Cooper Tire & Rubber Company

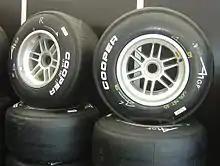
Cooper racing tires (A1GP)

In 1997, the tire business of Avon Rubber of Melksham, Wiltshire, in the United Kingdom was sold to Cooper, so that Avon could concentrate on its core businesses of automotive components, technical products, and protective equipment. Cooper Tire remained a major employer in central Melksham, which was Cooper's European headquarters. In 2018, production was reduced to motorsport racing and motorcycle tires after non-specialist production was moved to Serbia, and in October 2022 the company announced plans to close the Melksham site by the end of 2023.